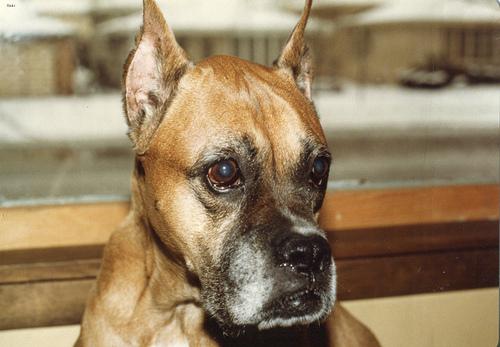
Breed: boxer